Icelandic cuisine

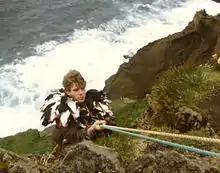
A puffin hunter in Vestmannaeyjar.

Small game in Iceland consists mostly of seabirds (puffin, cormorant and great black-backed gull) and waterfowl (mallard, greylag goose and pink-footed goose). The meat of some seabirds contains fish oil. It is placed in a bowl of milk overnight to extract the oil before cooking. Ptarmigan is also found in Iceland, but hunting of them has been banned because of dramatically declining stocks since the late 20th century. Ptarmigan, served with a creamy sauce and jam, has been a traditional Christmas main course in many Icelandic households.